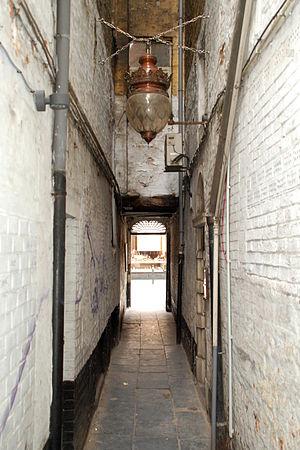
Belgique - Bruxelles - Impasse des Cadeaux
L'impasse des Cadeaux est une impasse de Bruxelles donnant sur la rue du Marché aux Herbes entre le n°6 et le n°8.